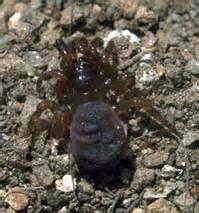
Label: spider